Kingsley Plantation

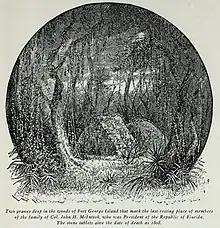
Tabby tombstones, subsequently destroyed by vandals, on Fort George Island

Next to the main house was a two-story kitchen house that was called "Ma'am Anna House" while Anna Jai was on Fort George Island. It was probably built in the 1820s and doubled as a center for food preparation on the ground floor and Anna Jai's residence with her children on the second. In West Africa, polygamy was common, and wives often lived in separate quarters from their husbands. Kingsley's nephew and his wife also lived on the grounds and Gibbs probably used a part of the second floor for an office. The main house and Ma'am Anna House were surrounded by a grove of orange, lemon, and banana trees with occasional ornamental crepe myrtles. Between 1869 and 1877 Rollins built a roof over the walkway between the kitchen house and the main house.